1982 Lebanon War

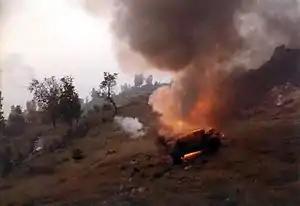
A Syrian tank burning on the road outside Jezzine

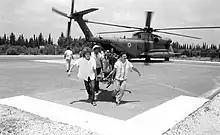
A wounded Israeli soldier arrives at Rambam Medical Center in Haifa after being evacuated by helicopter

The Syrian Army had over 30,000 troops deployed in Lebanon in June 1982.